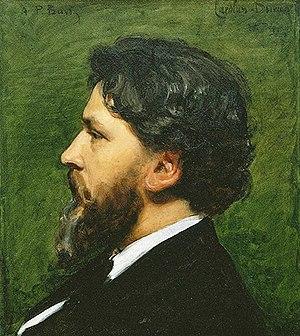
Philippe Burty, né le 6 février 1830 à Paris et mort le 3 juin 1890 à Astaffort, est un critique d'art, dessinateur, lithographe et collectionneur français.